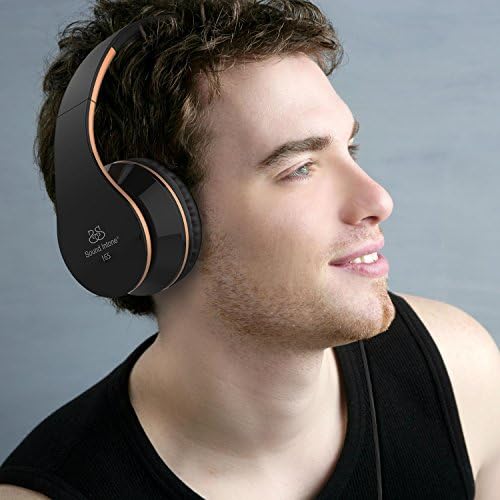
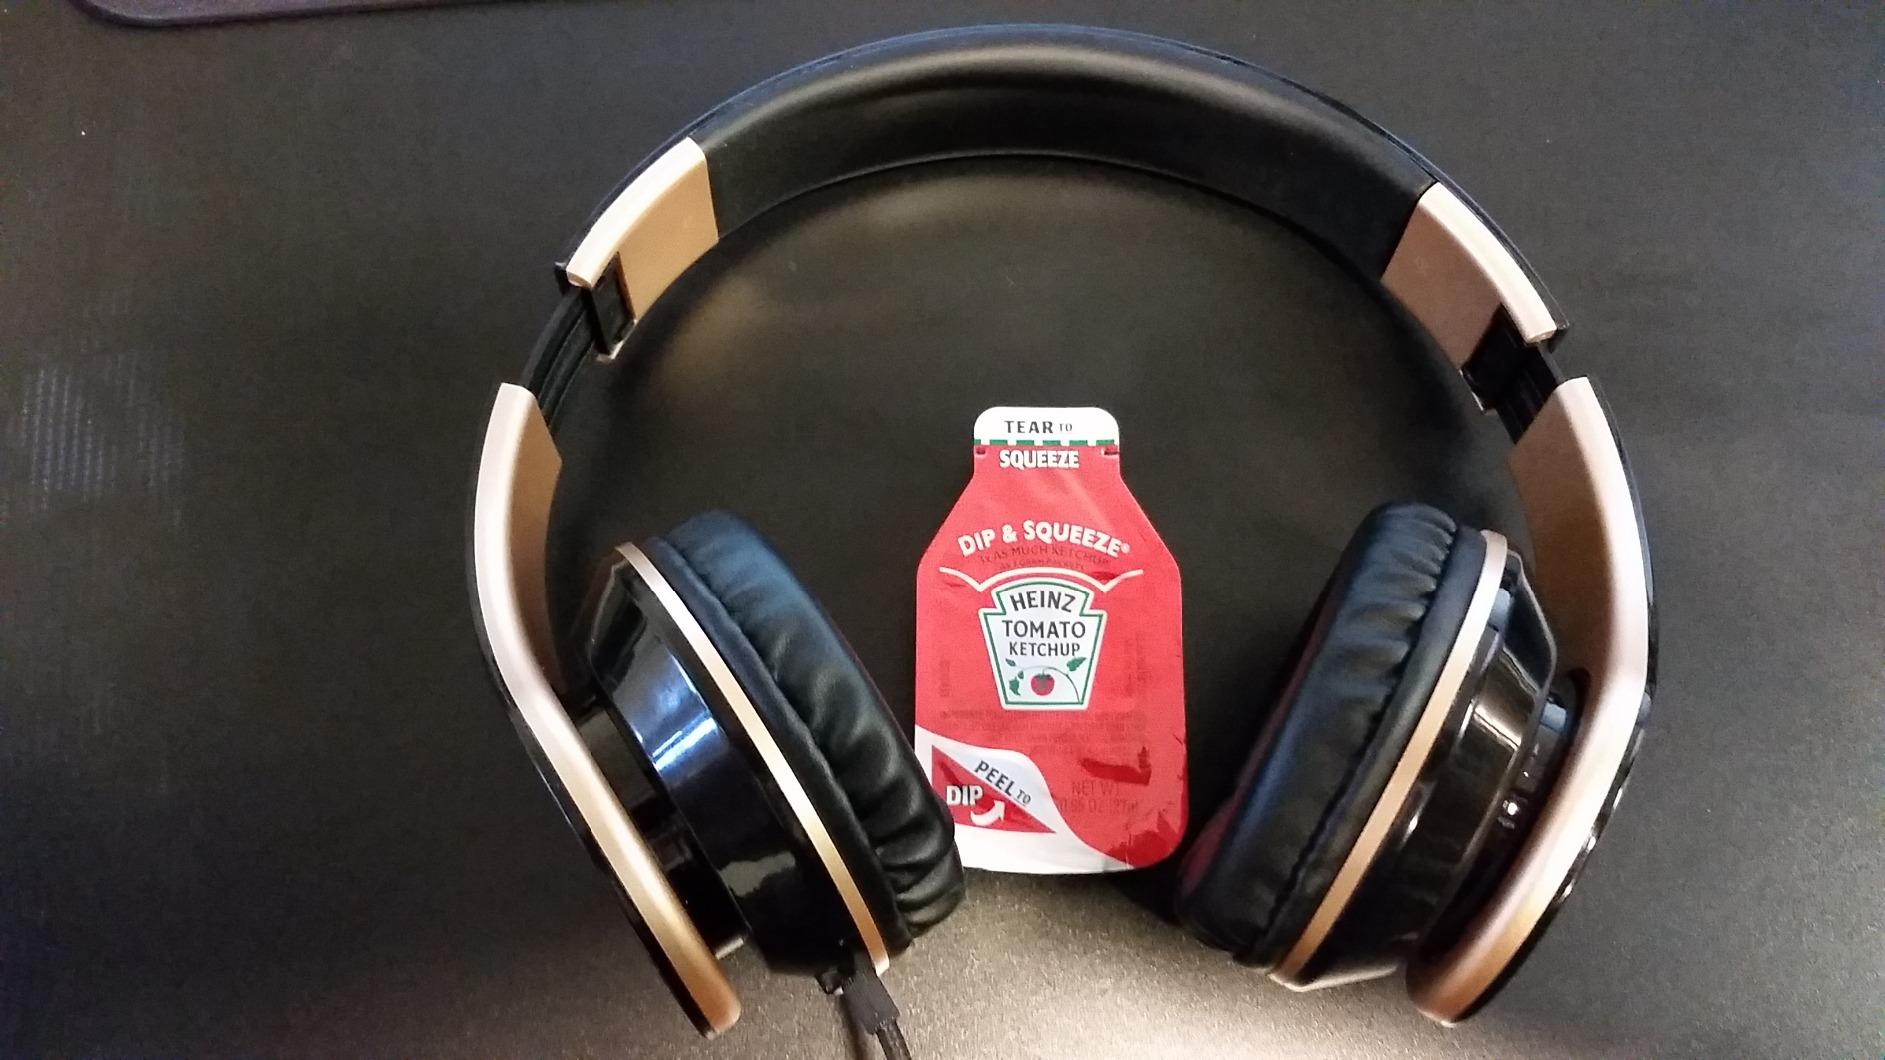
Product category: headphones
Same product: yes